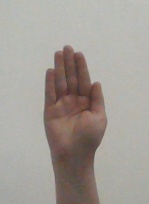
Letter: seen